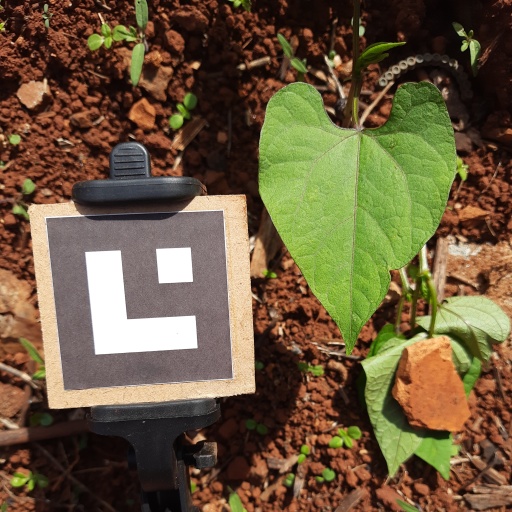
Observations: flat surface, eating holes in the edge, under sunlight